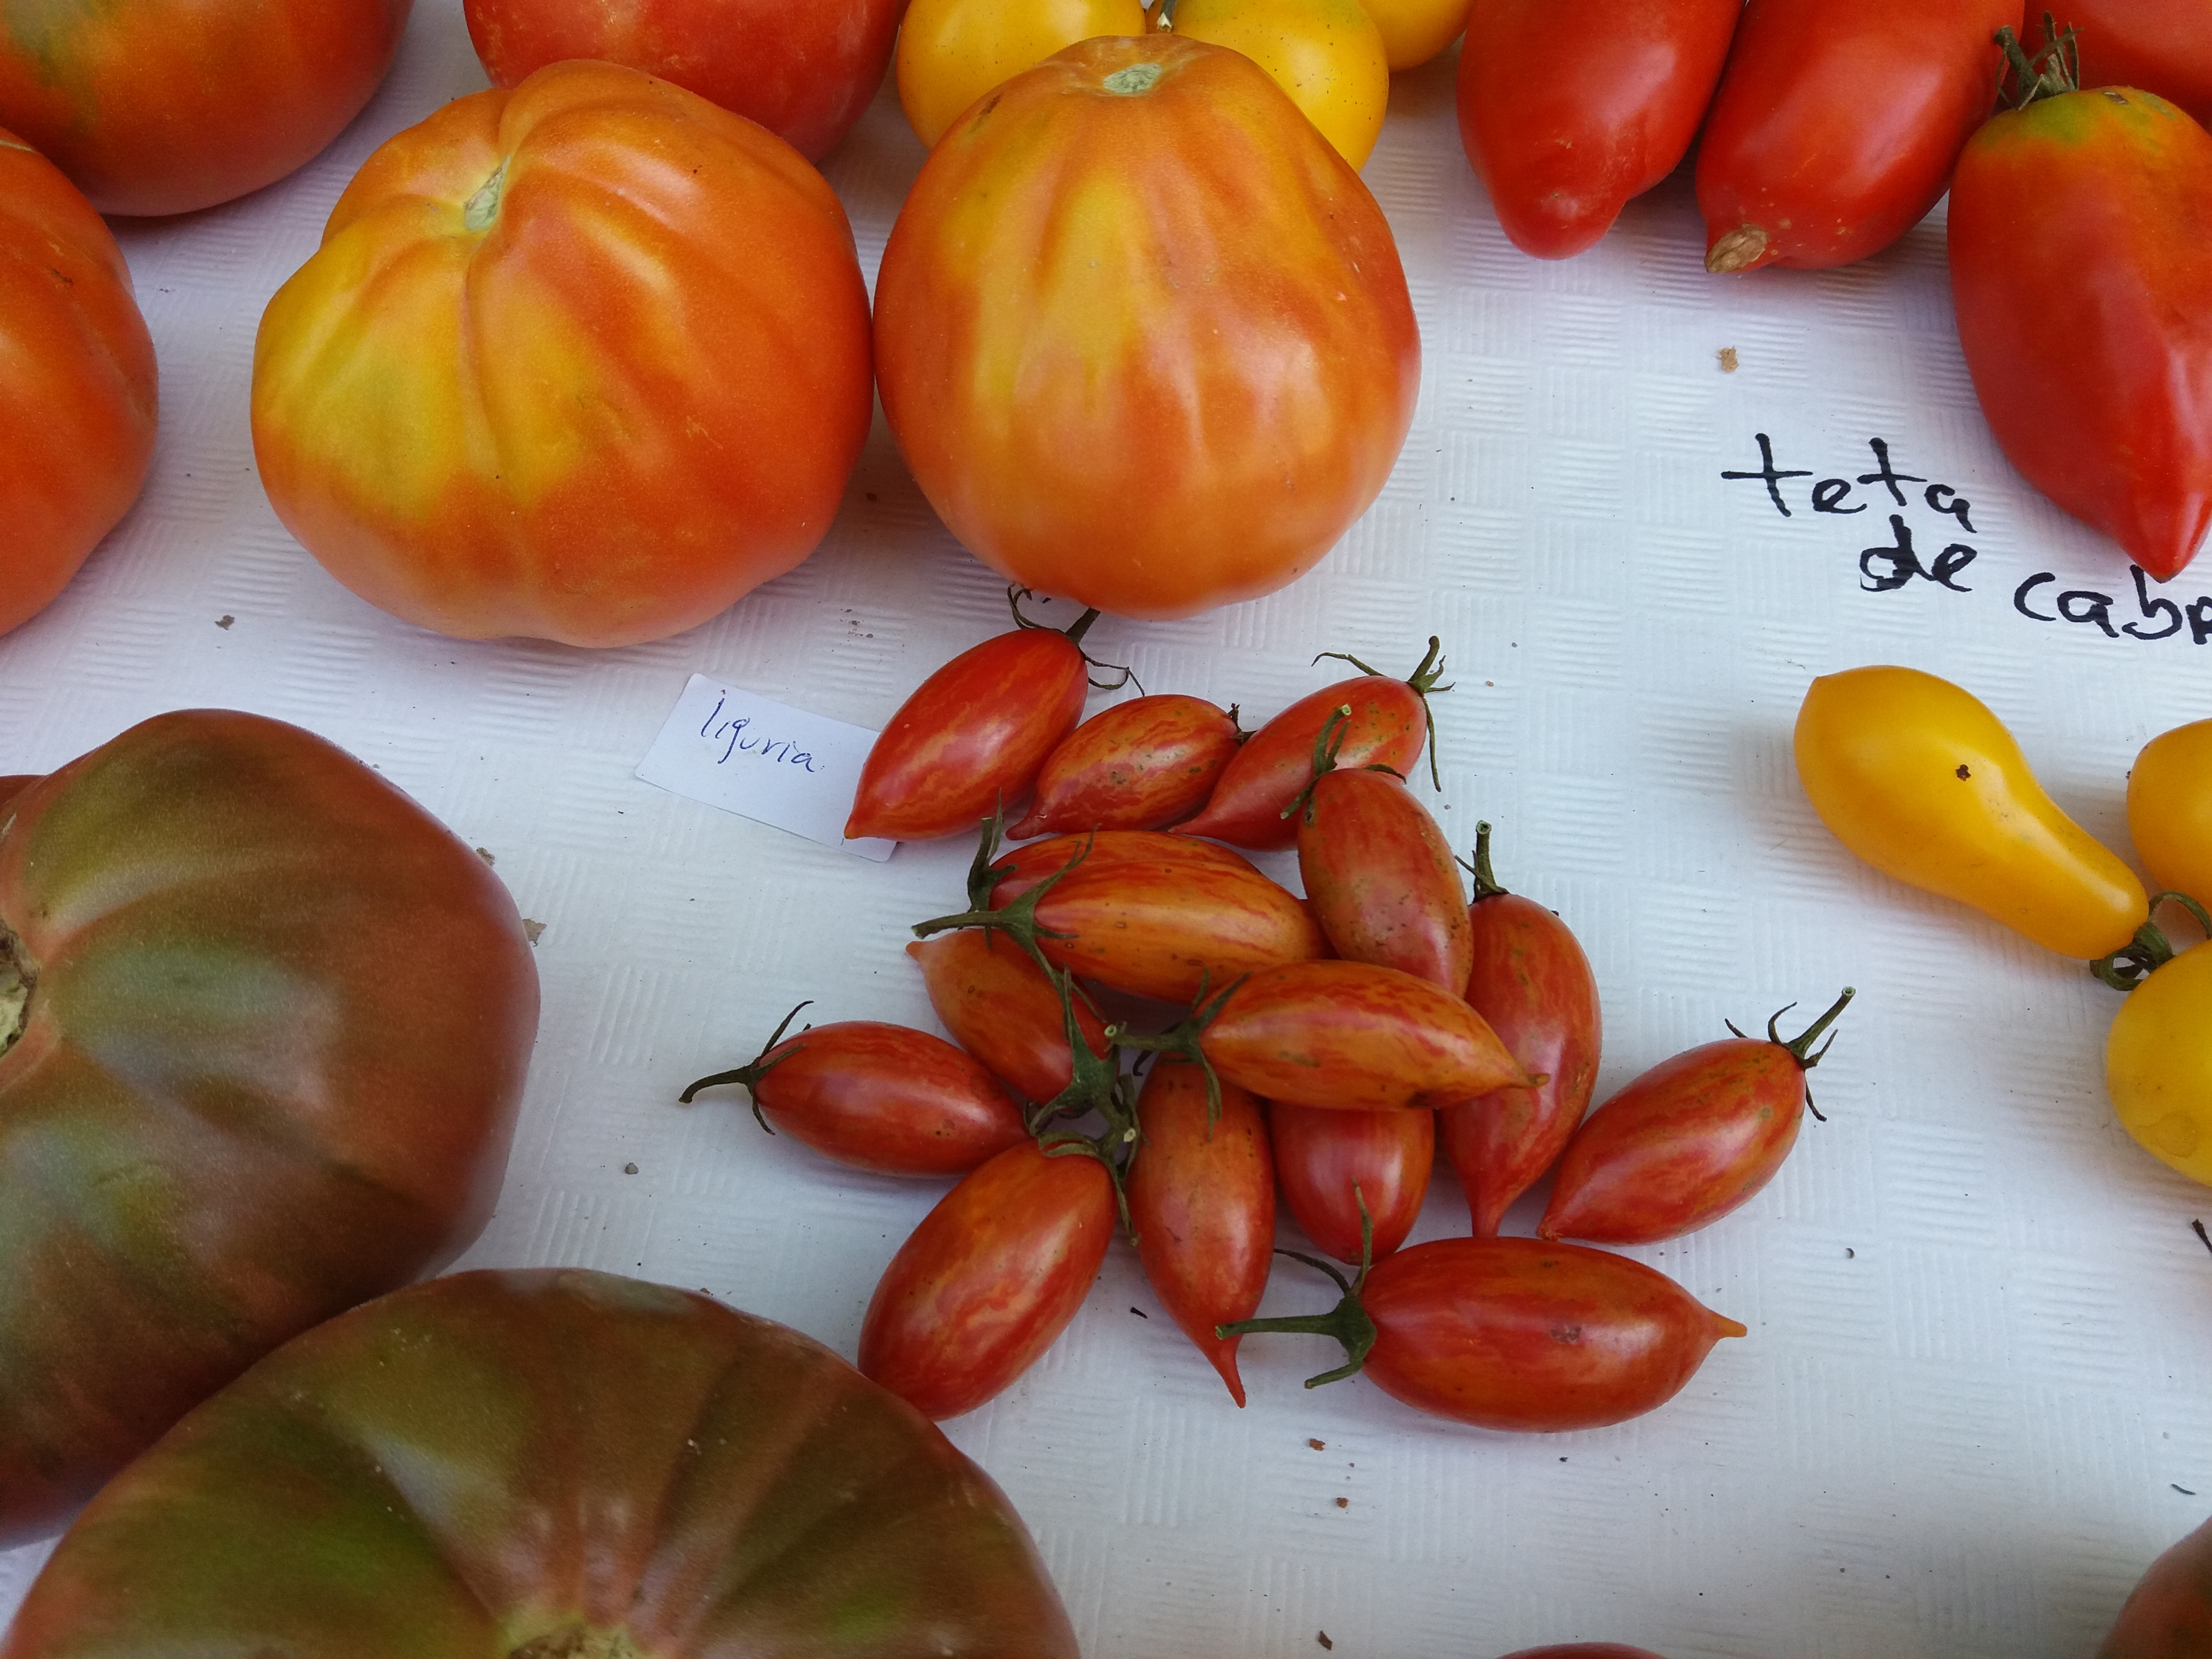
tomato, natural foods, vegetable, local food, fruit, produce, potato and tomato genus, plum tomato, food, vegetarian food, nightshade family, bush tomato, winter squash, peppers, superfood